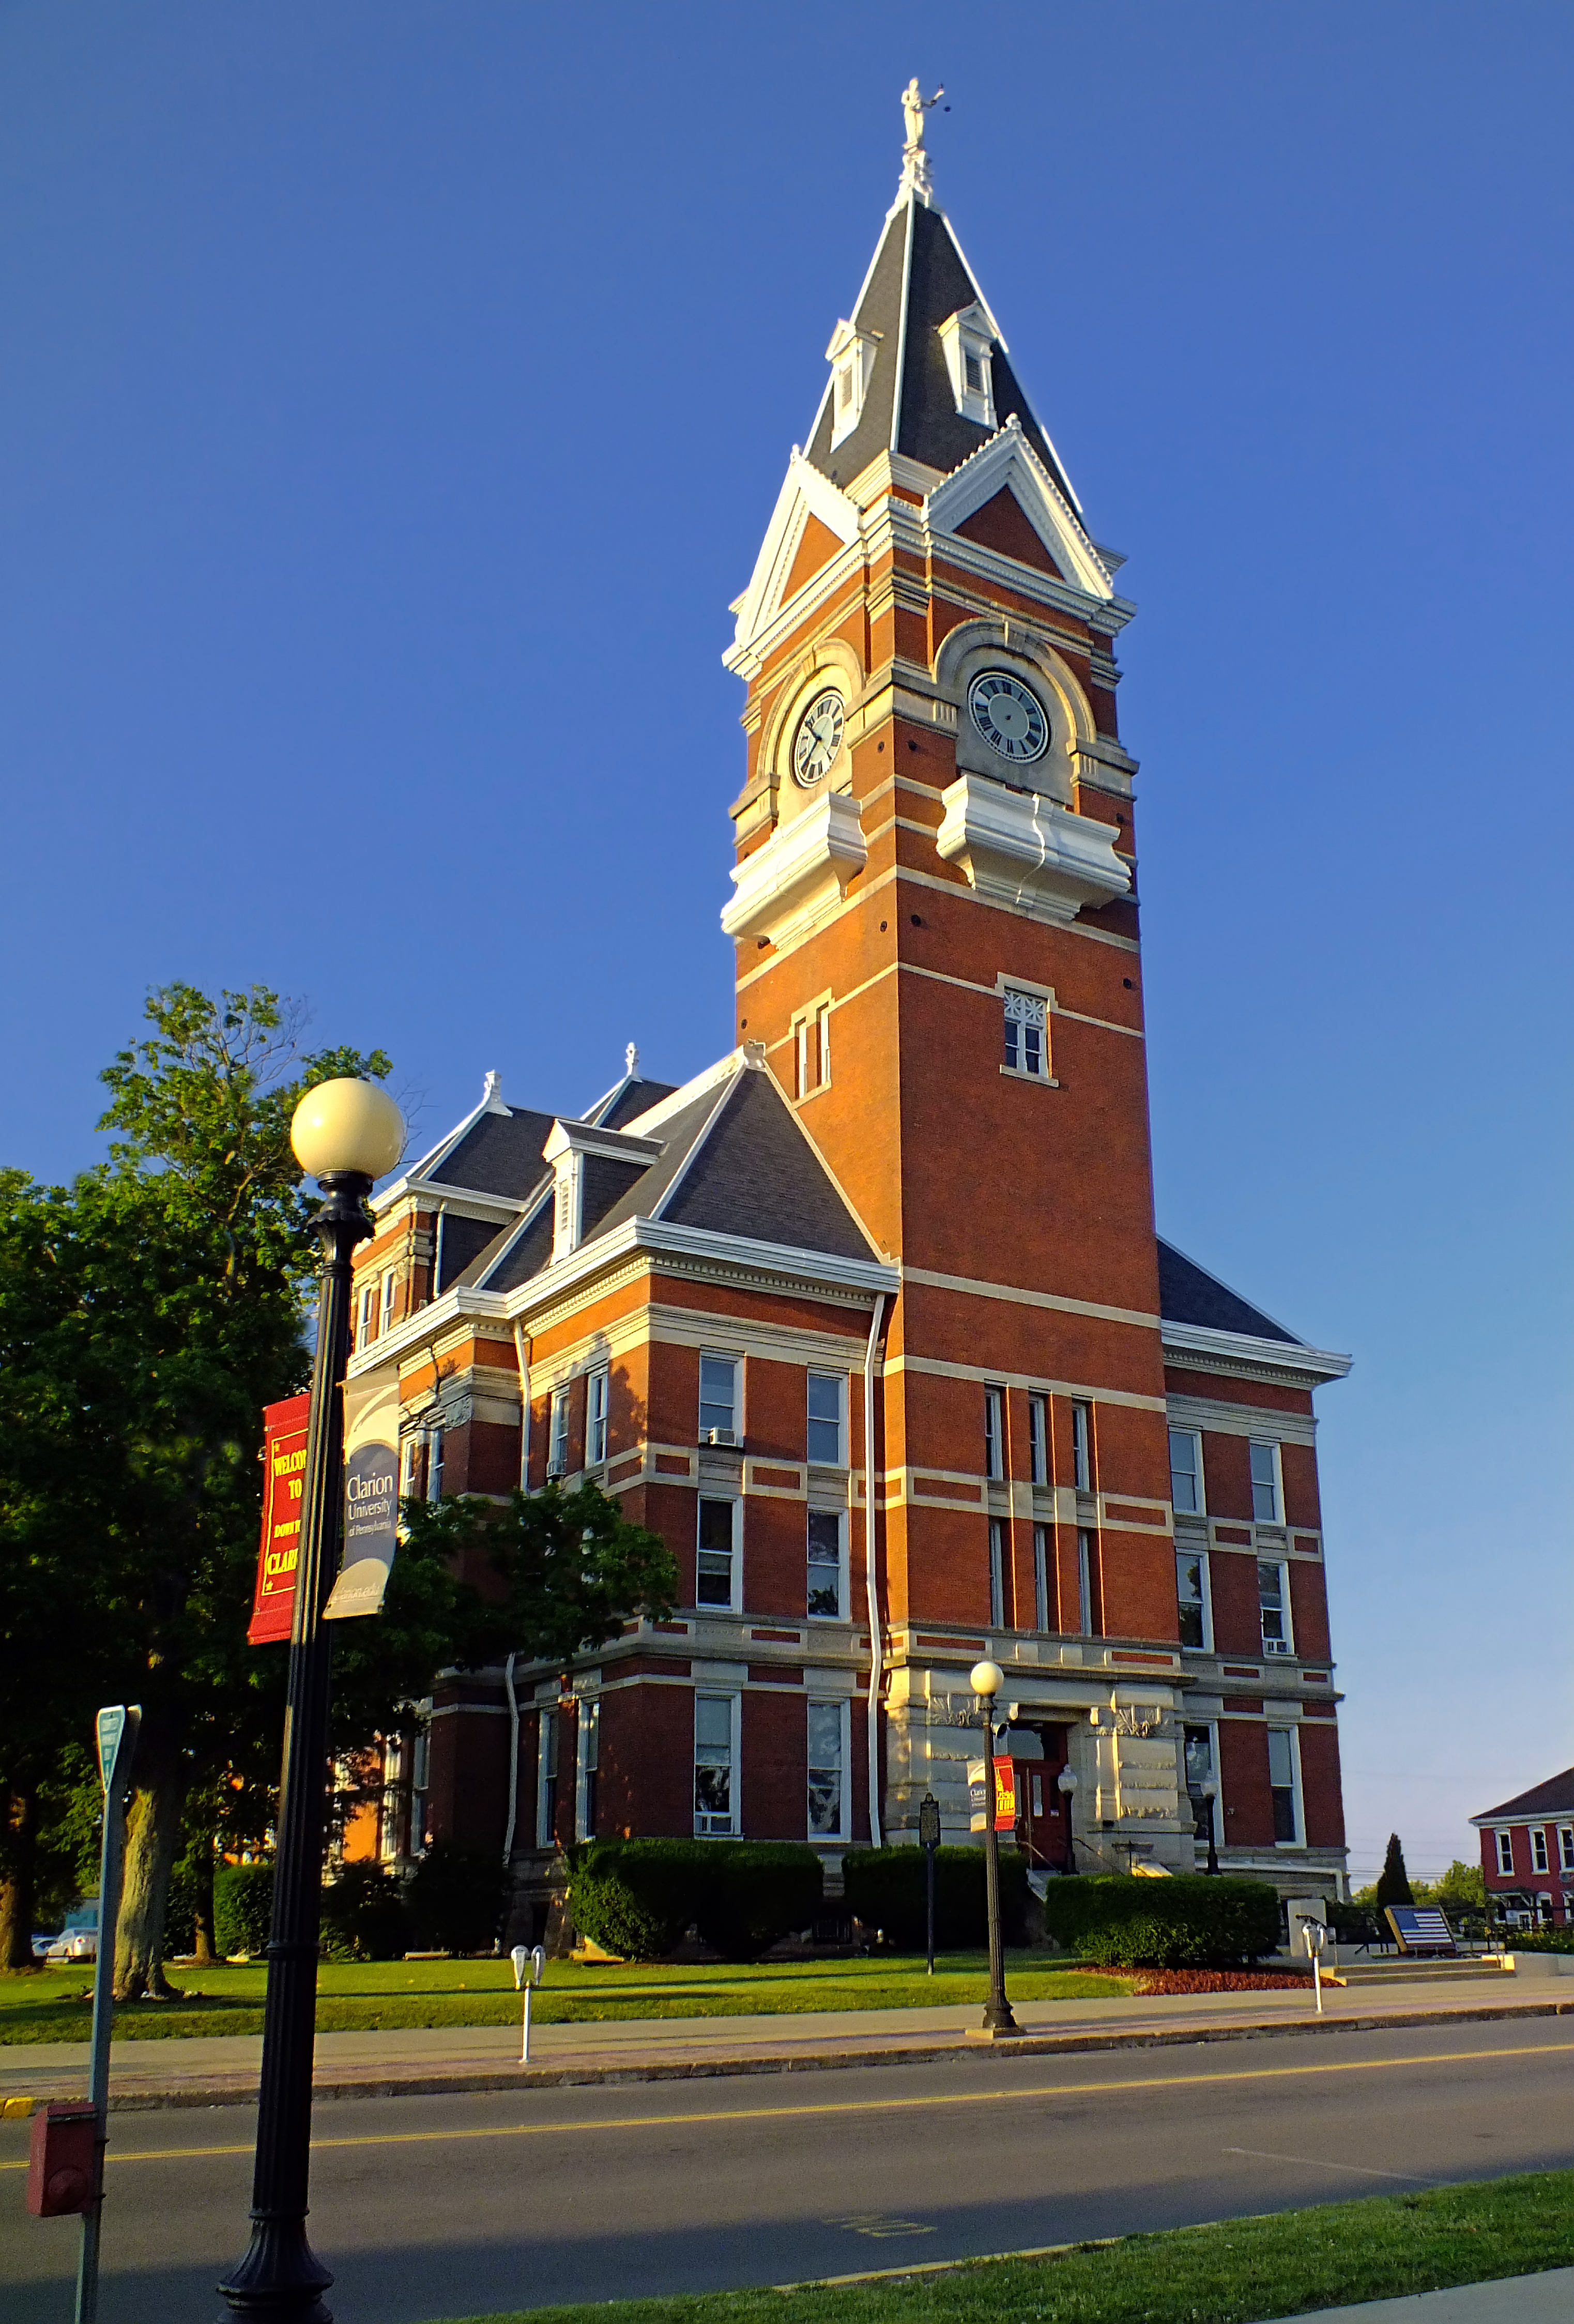
architecture, road, street, town, building, downtown, tower, landmark, facade, church, brick, place of worship, creativecommons, pennsylvaniawilds, pennsylvania, usroute322, clarioncounty, neighbourhood, clarion, clarioncountycourthouse